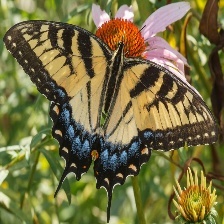
Species: YELLOW SWALLOW TAIL